Cássio (footballer, born January 1980)

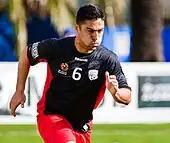
Cássio warming up with Adelaide United

Cassio's arrival at Adelaide United came after all of the club's options at left-back (Matthew Kemp, Adam van Dommele and Aaron Goulding) were either released or transferred at the end of the 2006–07 A-League season. Although failing to score during his debut A-League campaign, his 3 assists, and contribution of 14 shots on target, revealed how dangerous Cassio was as an attacking force. For his significant contributions on the field for the 2007–08 season, he was given three end of season awards, including the Club Champion award.